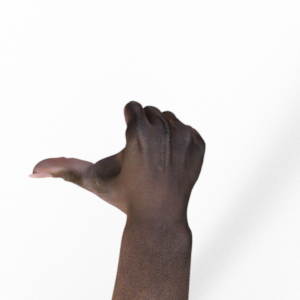
Label: rock